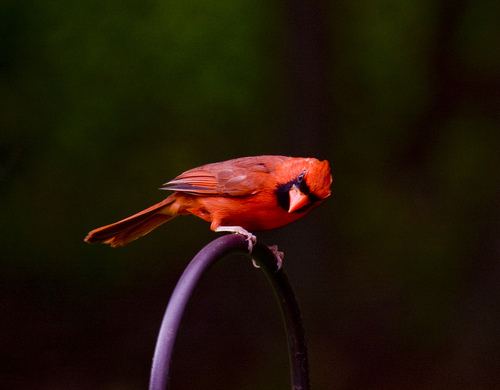
bright red feathers on the bird and part of the face is covered by black.
this is a red bird with a black face and a red pointy beak.
a bright red bird has black tips on it's wings and a black line across it's eyes.
this bird is all red except for the black that goes around the base of its beak, it has some black primary feathers.
this is a red bird with a black ring around its beak.
this bird is red, black and orange with a large red beak that is long and wide.
this bird has wings that are red and has an orange bill
this small, red-feathered bird has a red beak surrounded by black feathers.
it is a red bird with a short beak compared to the body and a long tail that is about the length of the breast.
this bird is red and black in color, and has a red beak.
Species: Cardinal